Bargal

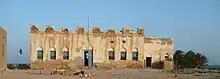
Majeerteen Sultanate residence HQ

The book "Migiurtinia Ed Il Territorio Del Nugál" says the following: "Bargaal is the habitual residence of Boqor Osman Mahmud. The village is mainly inhabited by Majeerteen 800 Adan Abdirahman and 150 Osman Mahmud. There are four forts, the Kings house, 120 other brick buildings and about 200 huts. Drinking water, slightly brackish, is available on site. The village is divided into two parts: old Bargal and Eirod; the Sultan lives in the latter.